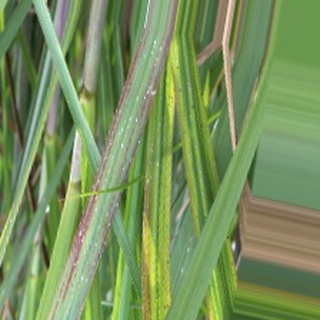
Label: sugarcane_bacterial_blight